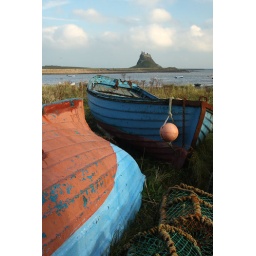
Old boats and lobster pots with Lindisfarne castle in the background